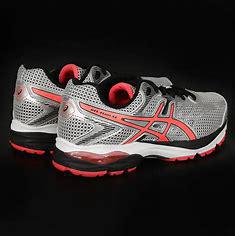
Brand: Asics
Model: Gel Flux 4